Azorina

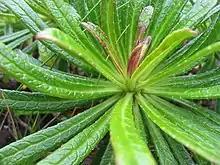
Leaves

"Azorina" is a small perennial shrub about tall, but can reach heights of up to . It has glabrous branches. Leaves are long and wide, glabrous and dark green or reddish-green. The flowers are white or pinkish-pale, up to , and bell-shaped. It forms a capsule with numerous seeds.